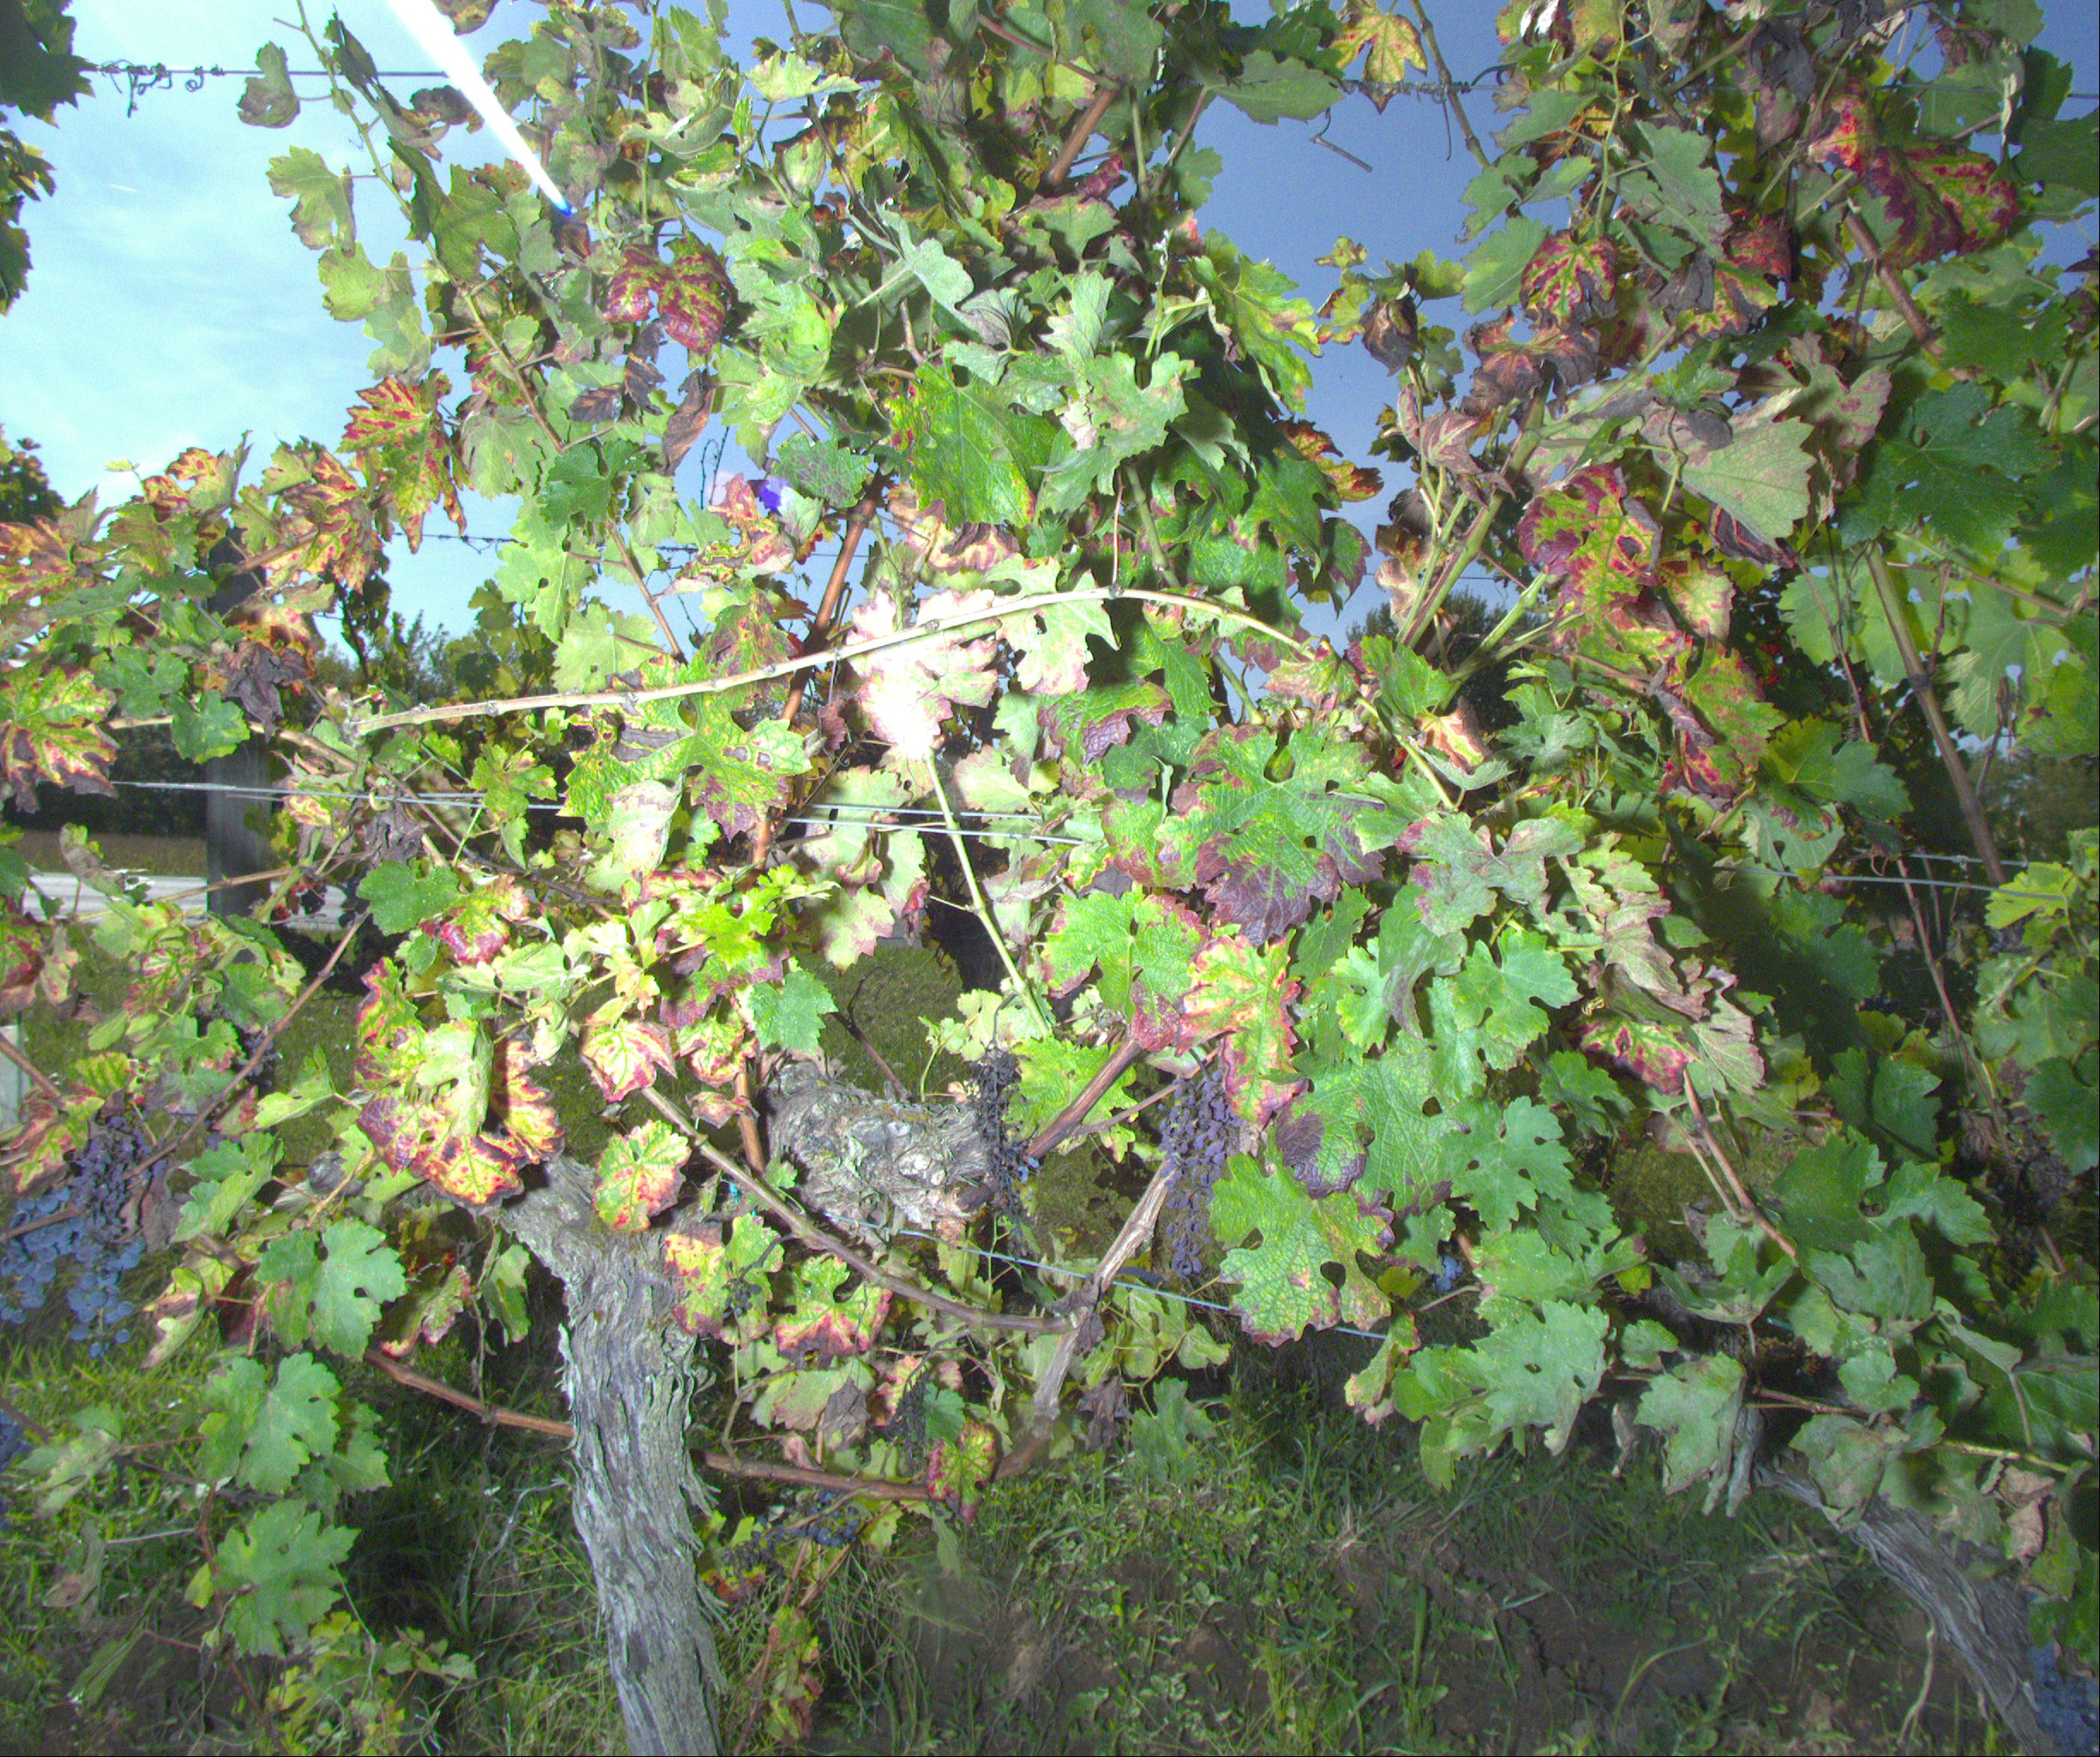
Grape variety: cabernet-sauvignon
Disease: esca